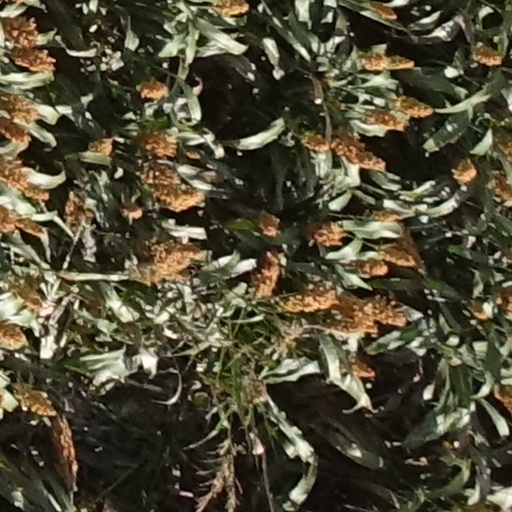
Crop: sorghum